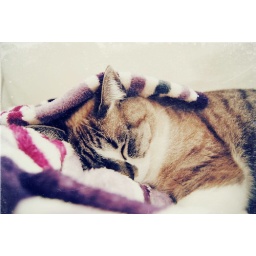
My adorable furry kitten laying down under blanket :)